Schuyler Colfax

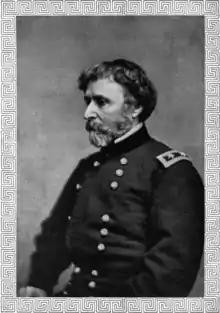
John C. Frémont

In 1854, Colfax ran for Congress again, this time as nominee of the short-lived Indiana People's Party, an anti-slavery movement which formed to oppose the Kansas–Nebraska Act. Colfax won and was reelected six times, representing Indiana's 9th congressional district from March 4, 1855, to March 3, 1869. During his House service, Colfax became a member of the leadership as chairman of the Committee on Post Office and Post Roads, a post he held from 1859 to 1863.